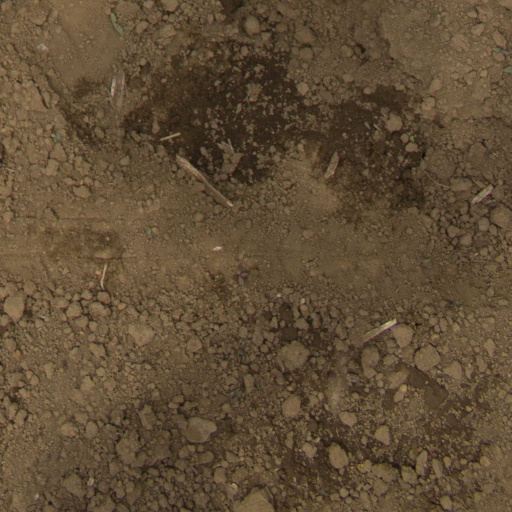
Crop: Jerusalem artichoke